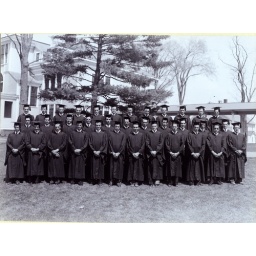
Vermont School of Agriculture Class of 1942. Photo taken near the classroom building constructed for the Randolph State Normal School in 1894.